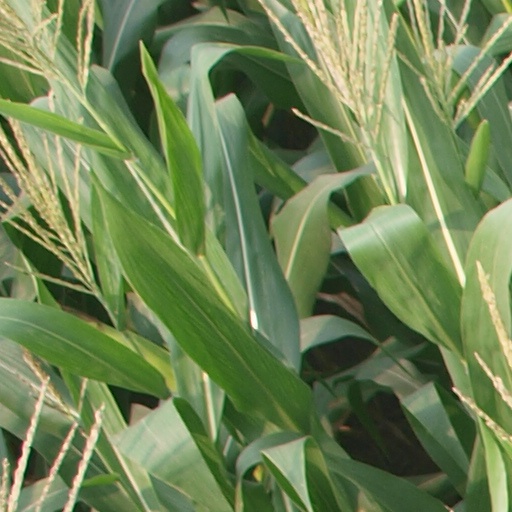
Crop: maize; corn